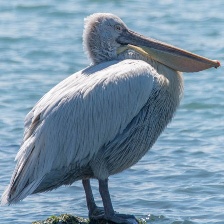
Species: DALMATIAN PELICAN
Scientific name: PELECANUS CRISPUS